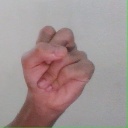
अक्षर: स